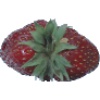
Label: Strawberry Wedge 1